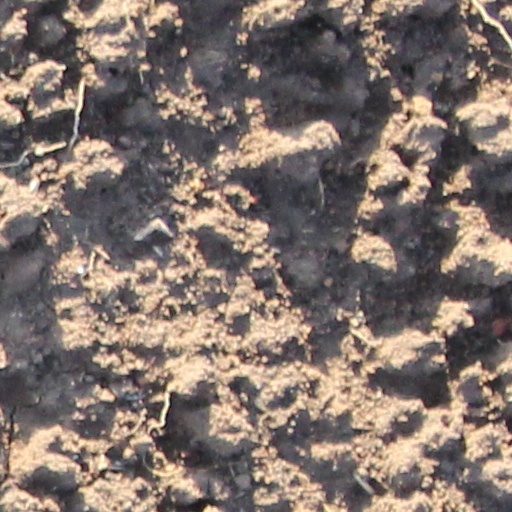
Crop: wheat